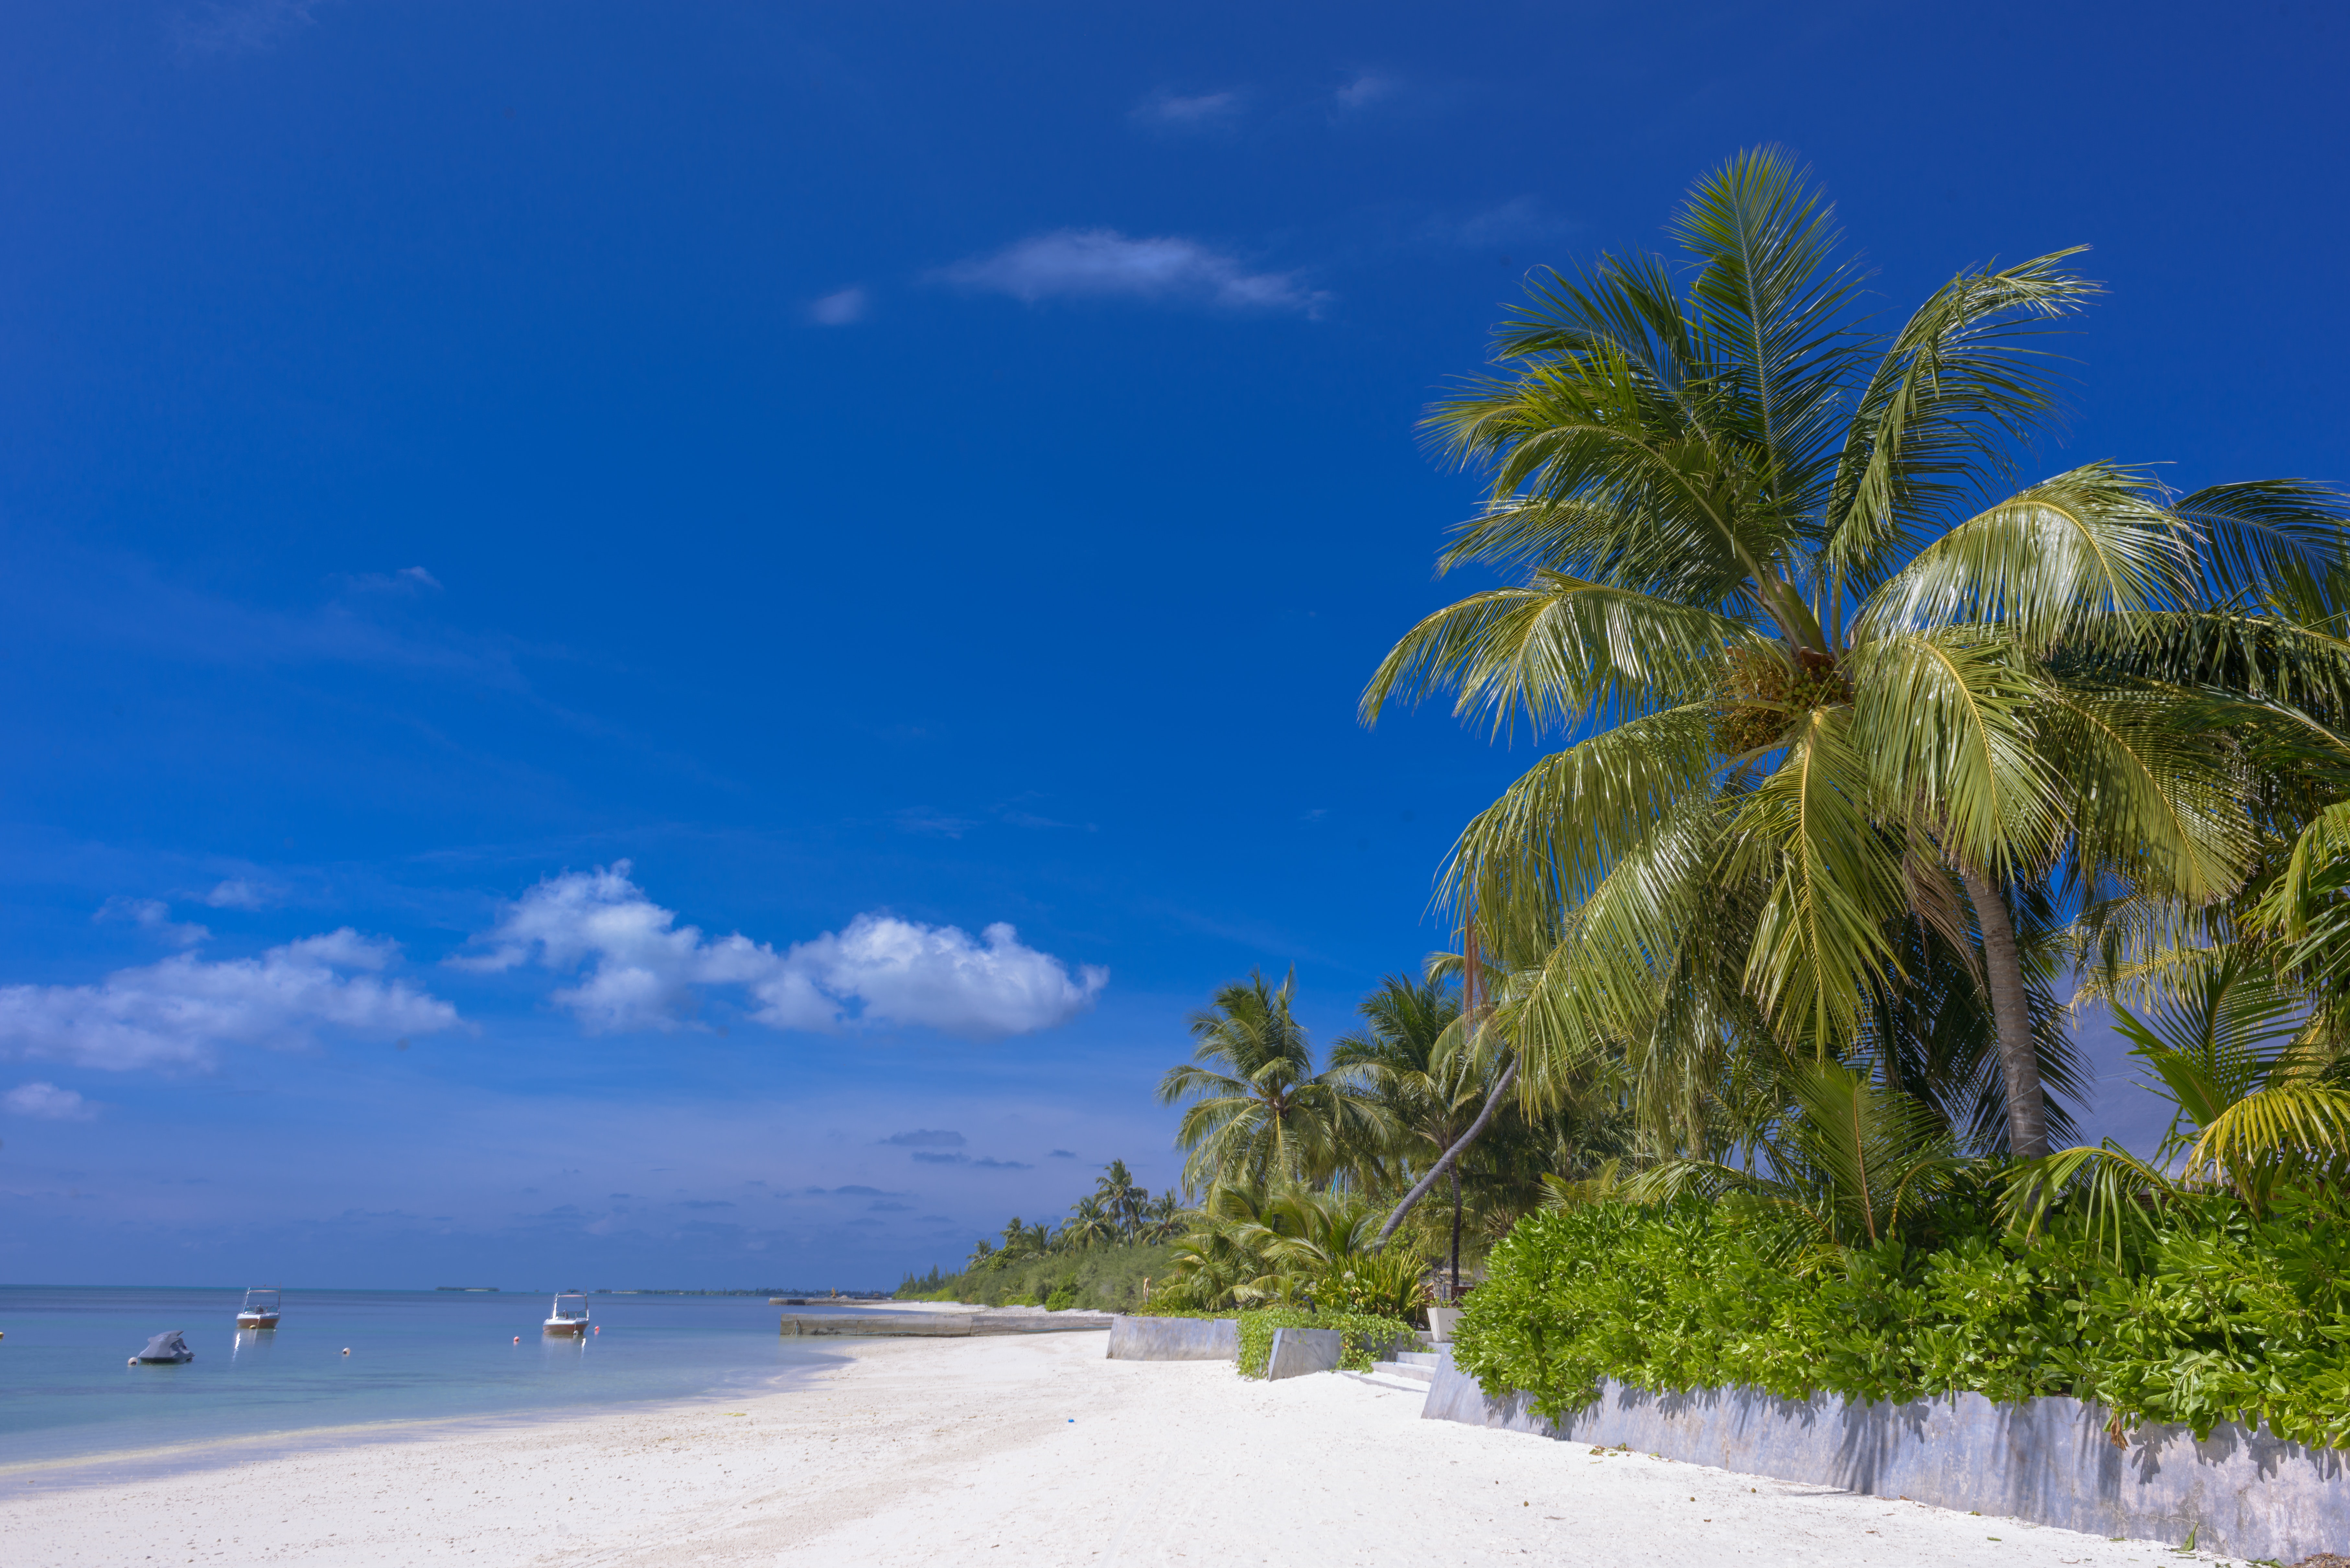
tropics, tree, sky, blue, palm tree, beach, sea, caribbean, daytime, ocean, vegetation, arecales, shore, vacation, elaeis, coastal and oceanic landforms, woody plant, cloud, coast, island, plant, summer, attalea speciosa, cay, tourism, coconut, landscape, lagoon, sand, bay, cumulus, horizon, date palm, sound, wave